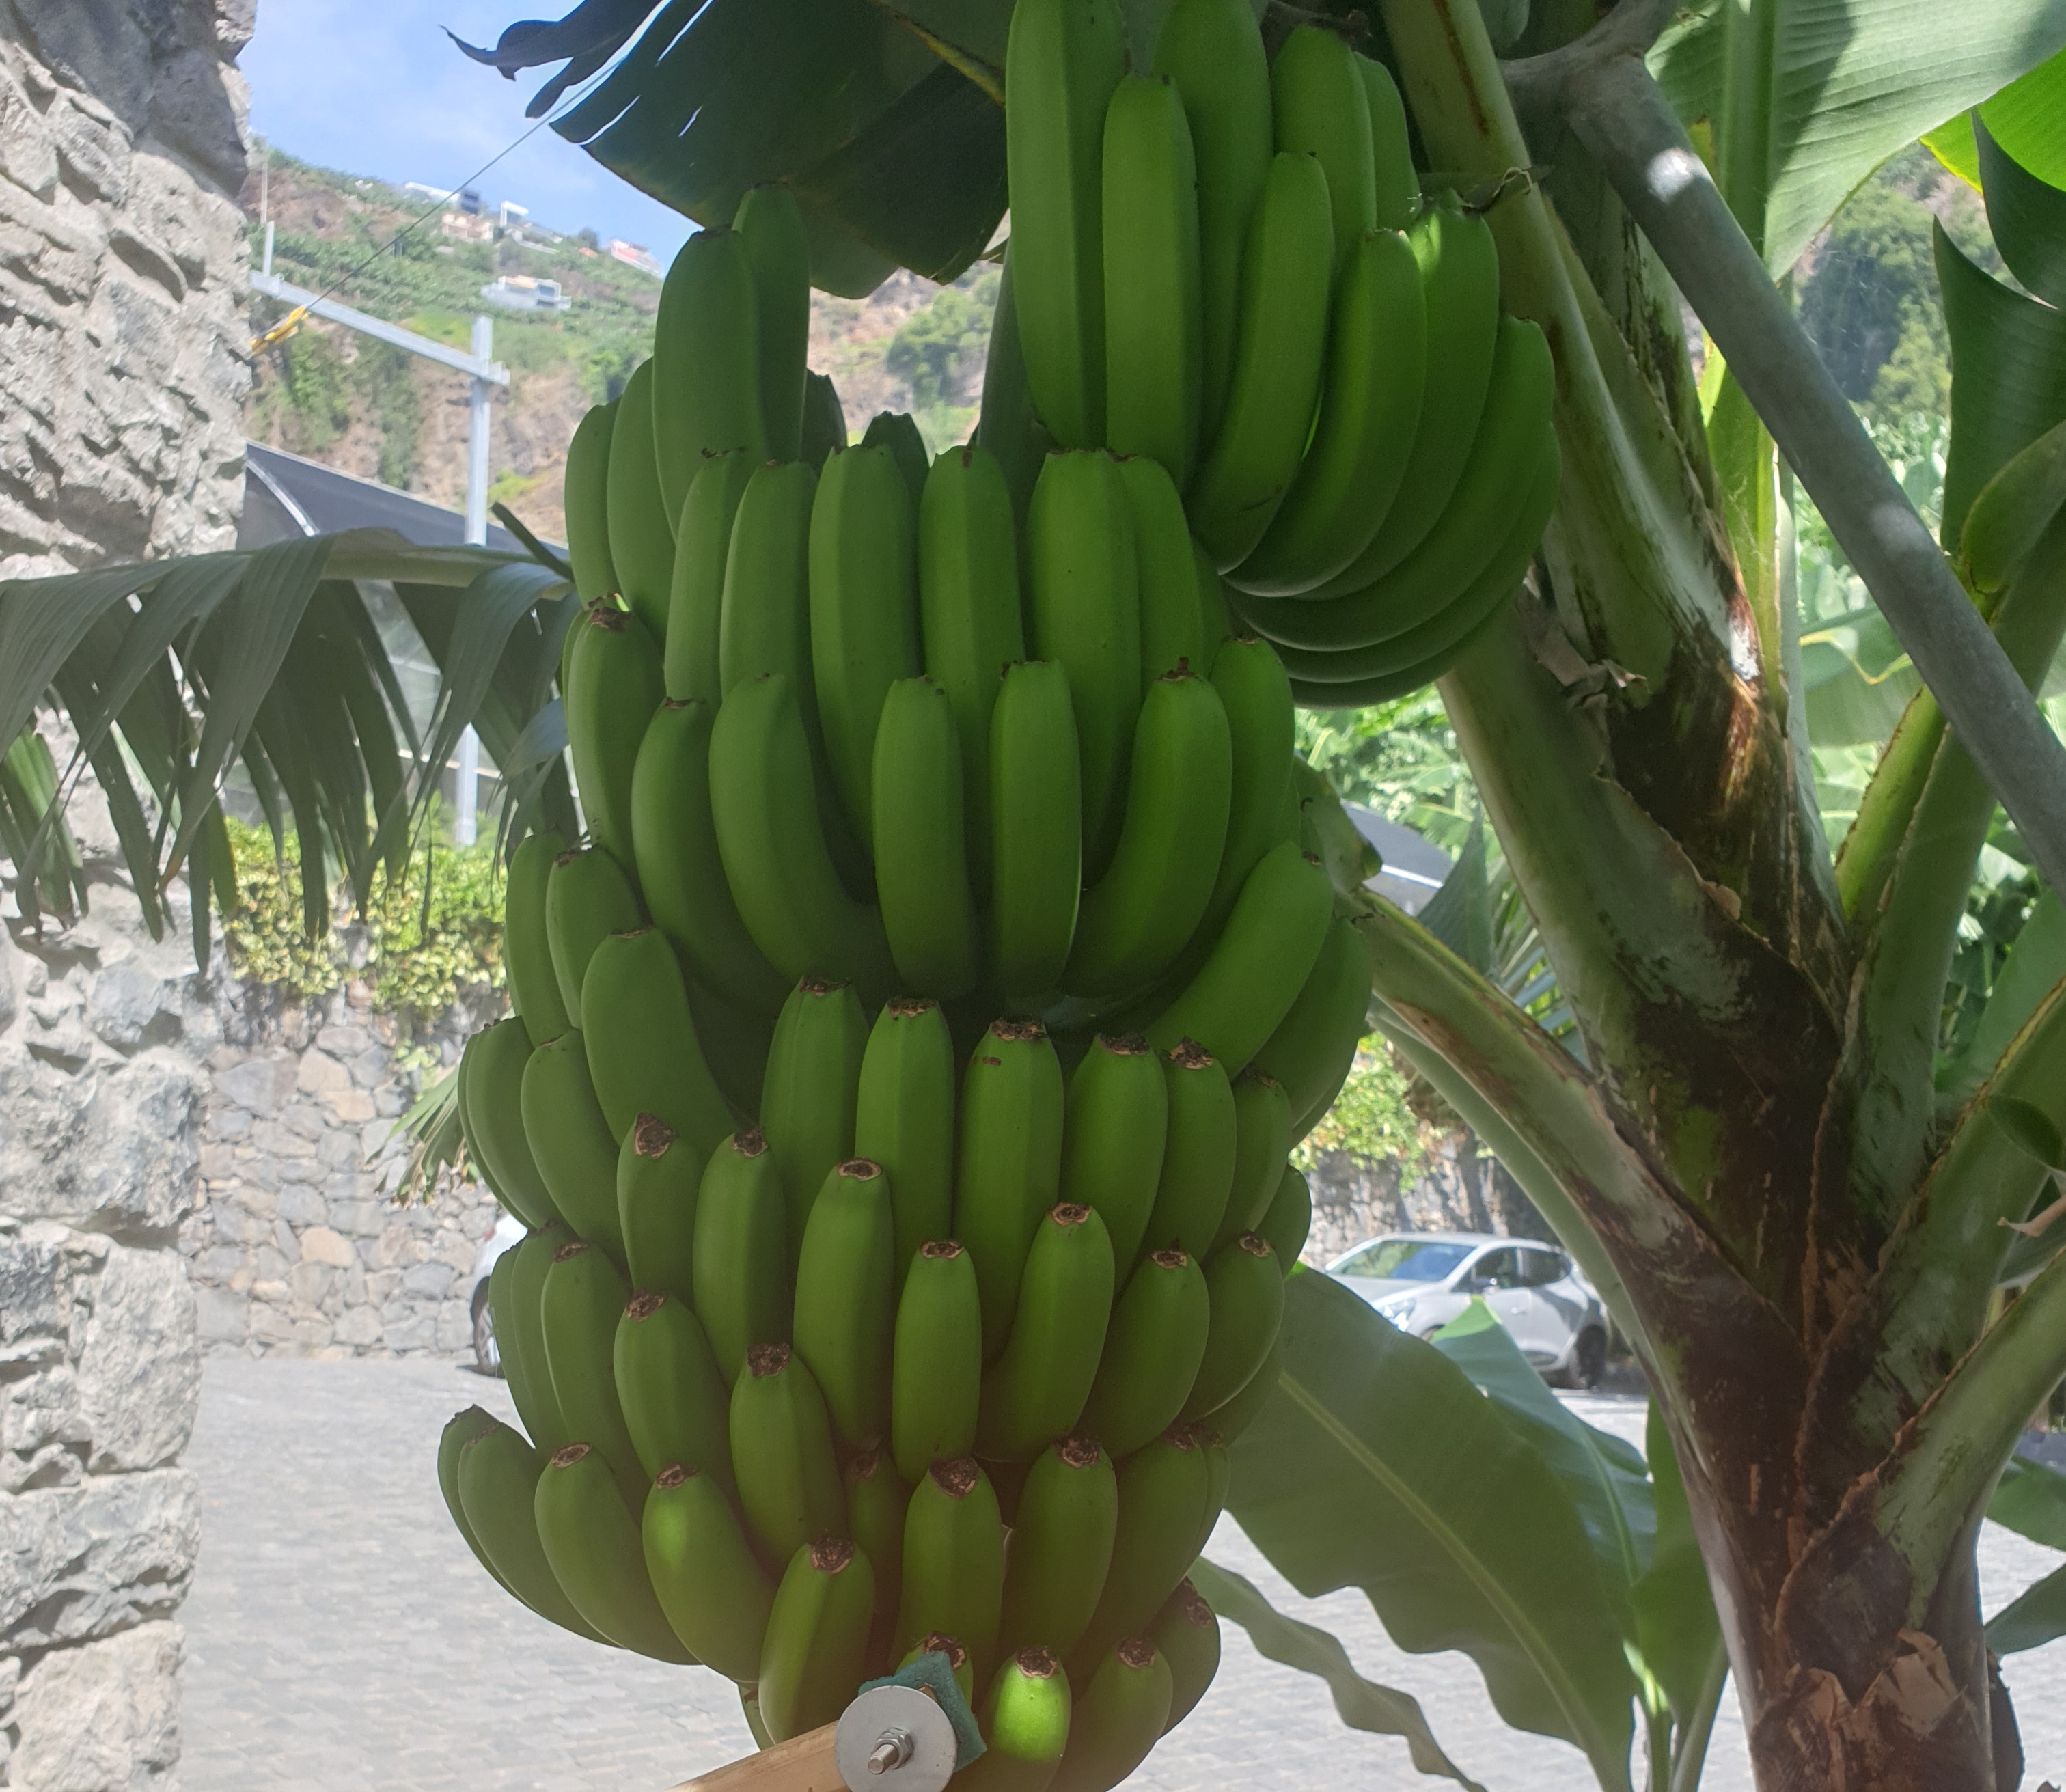
Label: Keep